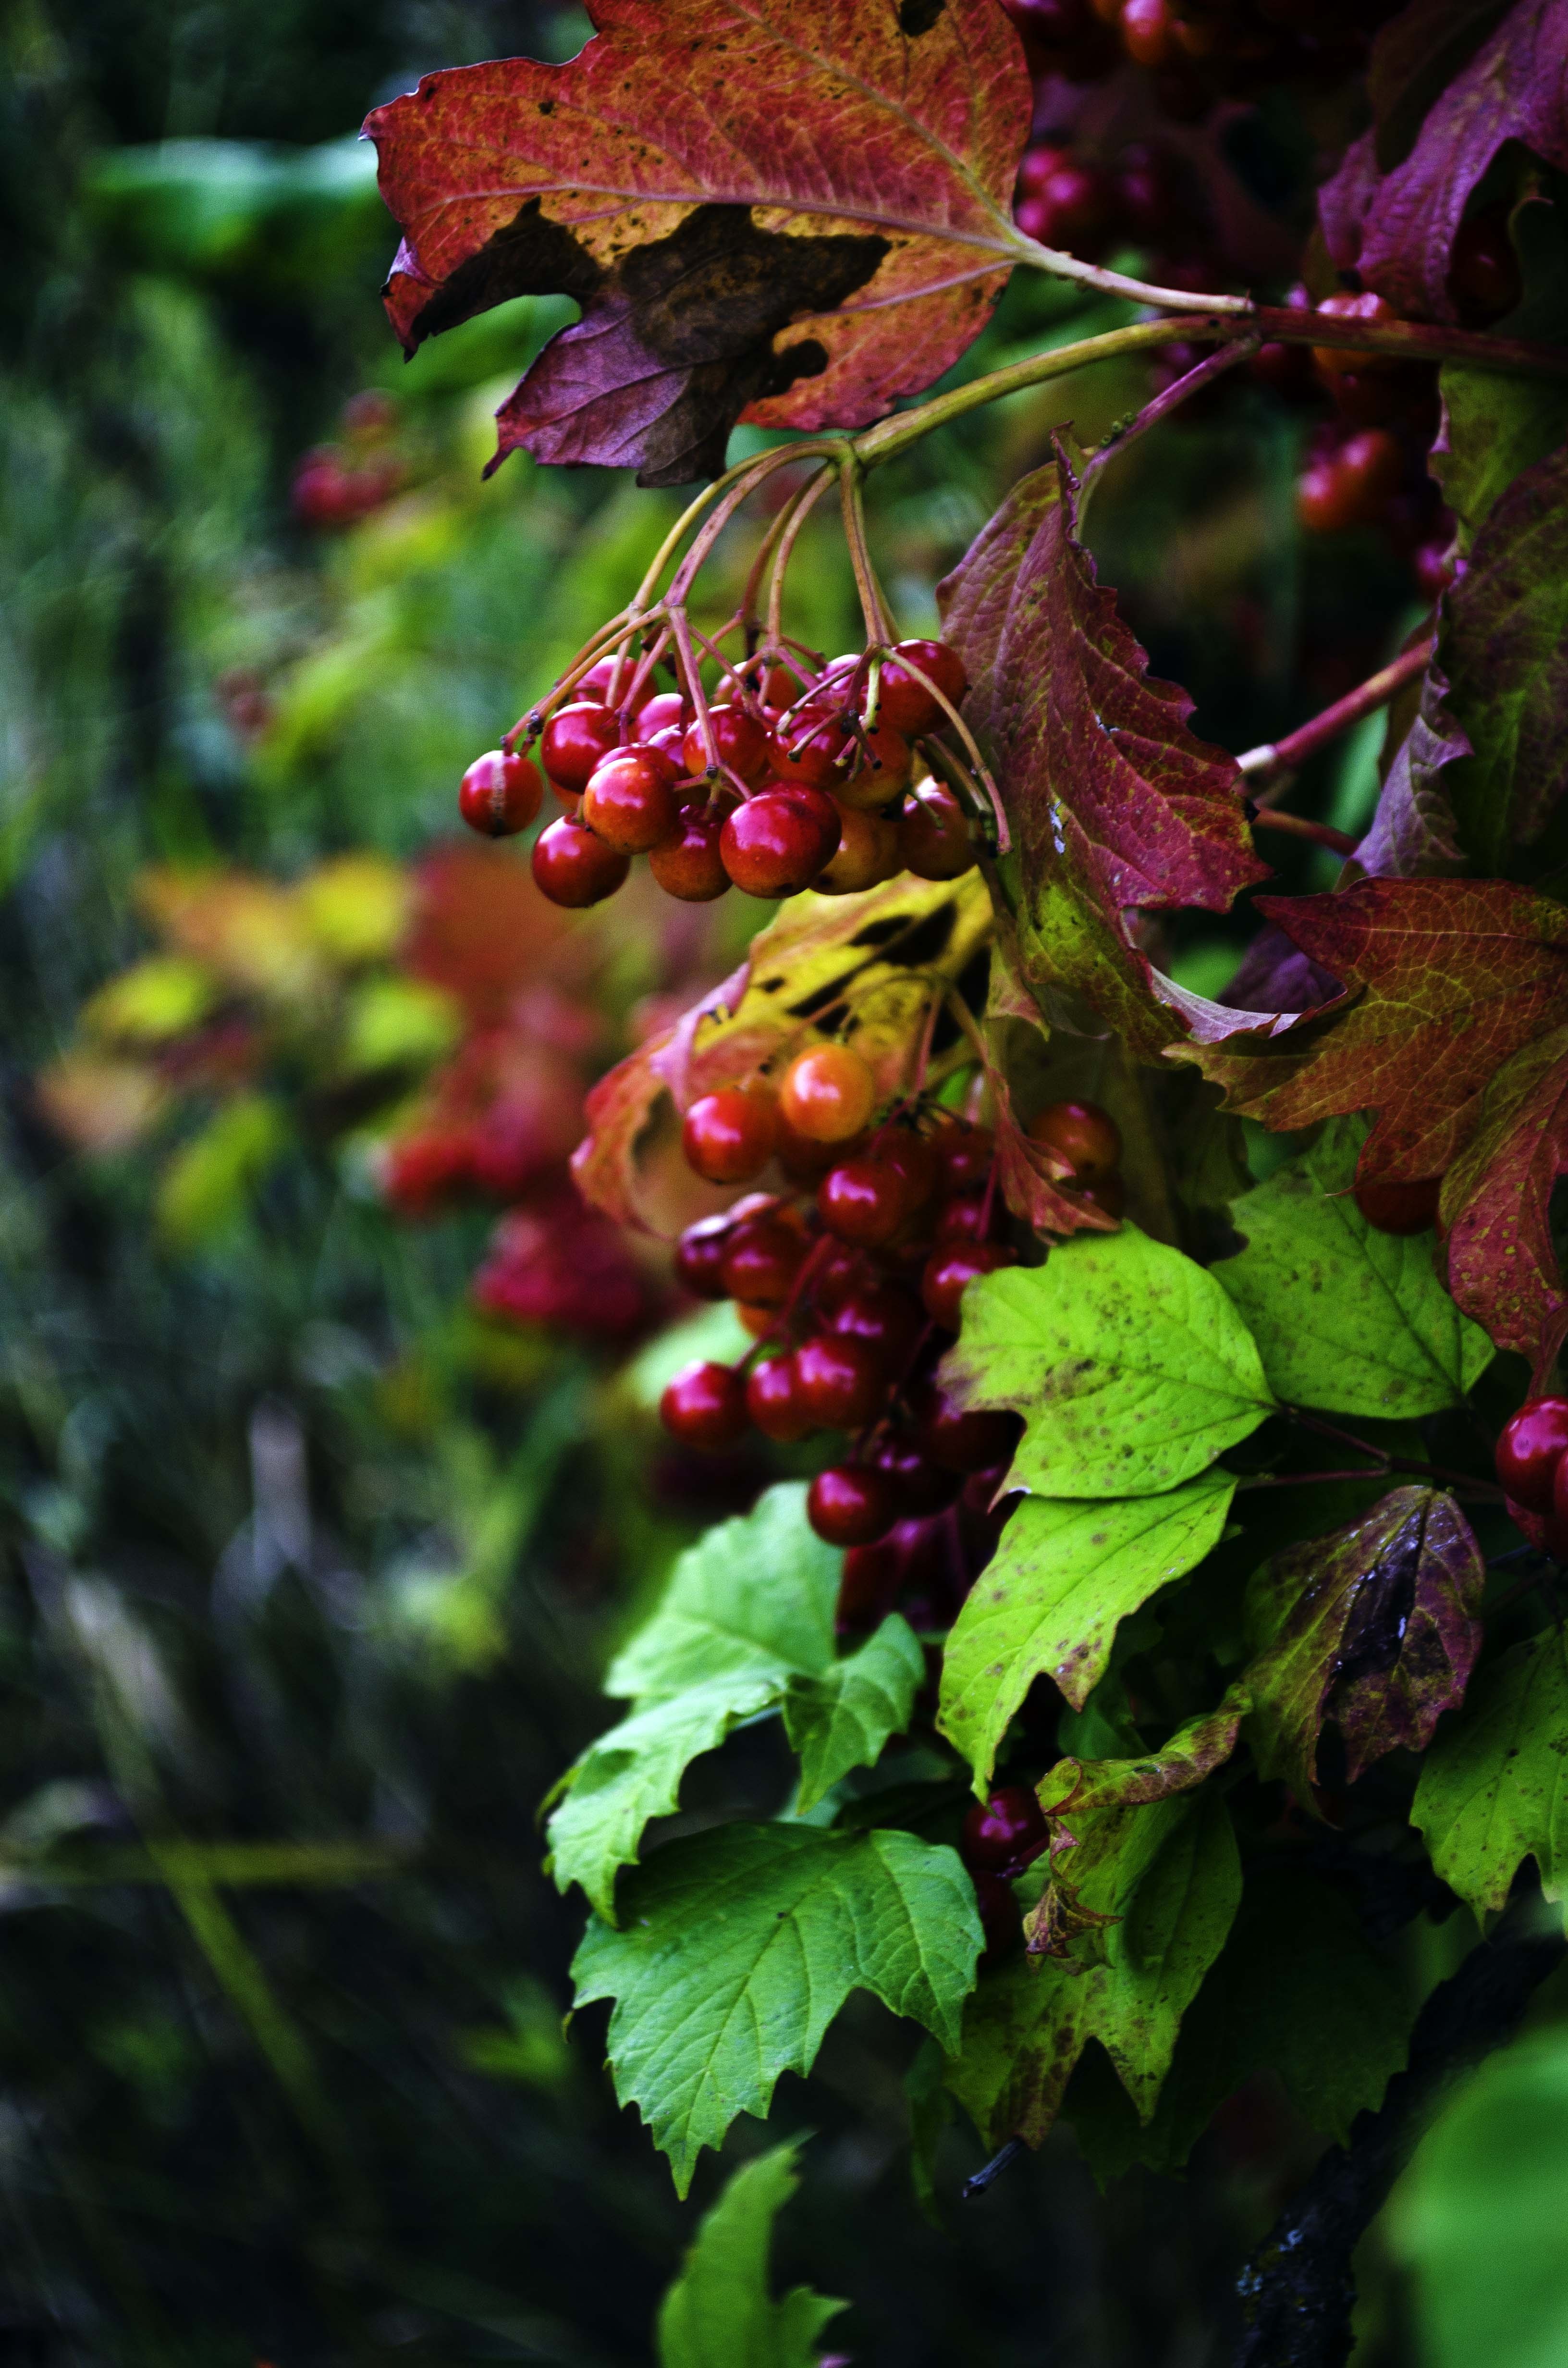
tree, nature, blossom, plant, berry, leaf, flower, food, green, red, produce, autumn, botany, garden, flora, season, wildflower, trees, leaves, shrub, bright, viburnum, golden autumn, macro photography, flowering plant, land plant